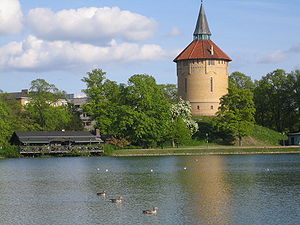
Pildammsparken
Pildammstårnet
Pildammsparken er med cirka 45 hektar Malmøs største parkområde.